John Bunny

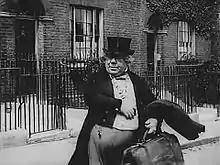
John Bunny in "The Pickwick Papers" (1913)

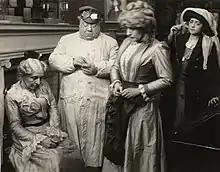
Scene still from "Treasure Trove" (1911). Left to right are Mary Maurice, John Bunny, Julia Swayne Gordon, and Helen Gardner.

There's nothing like it. No other work gives an actor or would-be actor the same advantages. In the pictures, a player gets fifty-two weeks in the year. Where is the theatrical manager who can offer that? Not even vaudeville stars can get such bookings. At best, thirty weeks is about all an actor can expect on the stage. He may get summer stock work, but even so it is of uncertain duration. Stage work is a gamble. Even when you have been engaged for a production, rehearsed from three to six weeks without pay, and no doubt bought your own costumes for the piece, you have no guarantee that it will be a success. If the public does not set its stamp of approval, your job is all over perhaps after but one performance, and you can only repeat the procedure by trying again with someone else, charging the other to your loss account, with a credit notation probably on the page marked 'experience.'